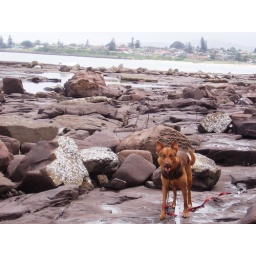
Amber is seen here having a free run on the rocks under the cliff face at Barrack Point.